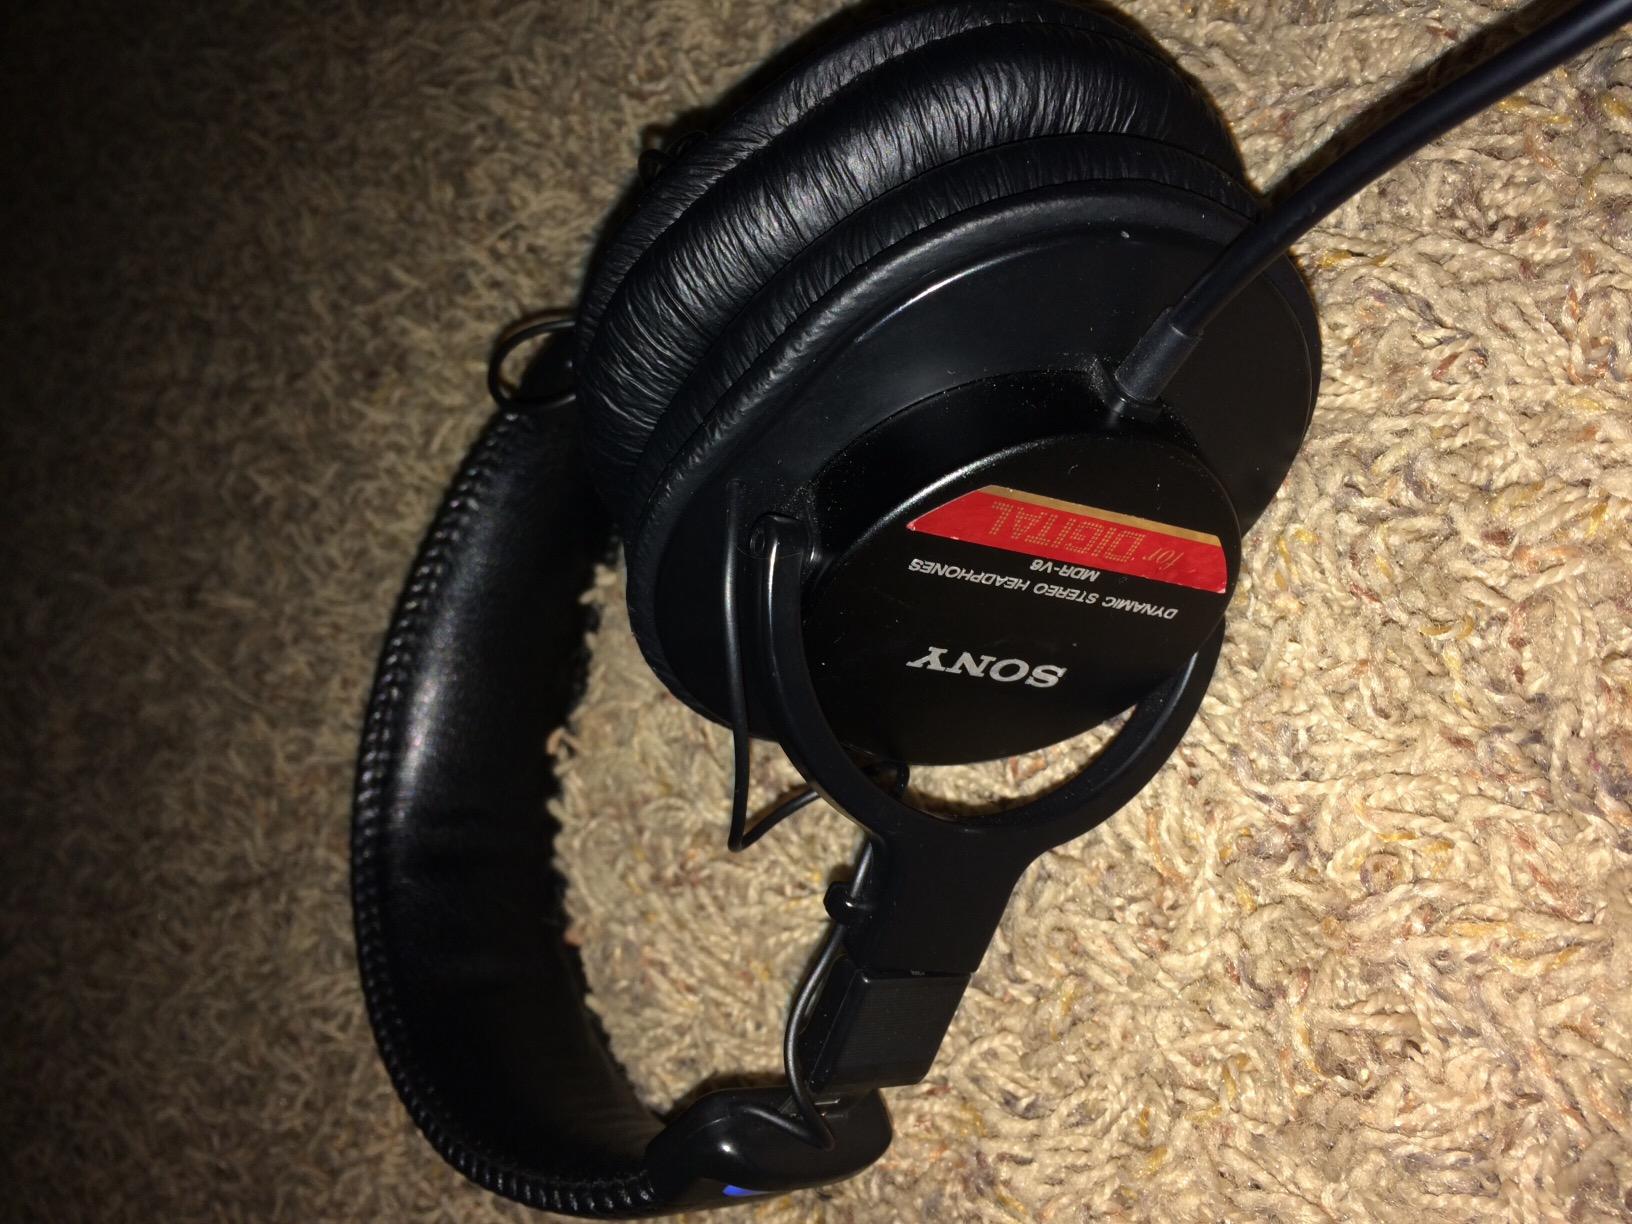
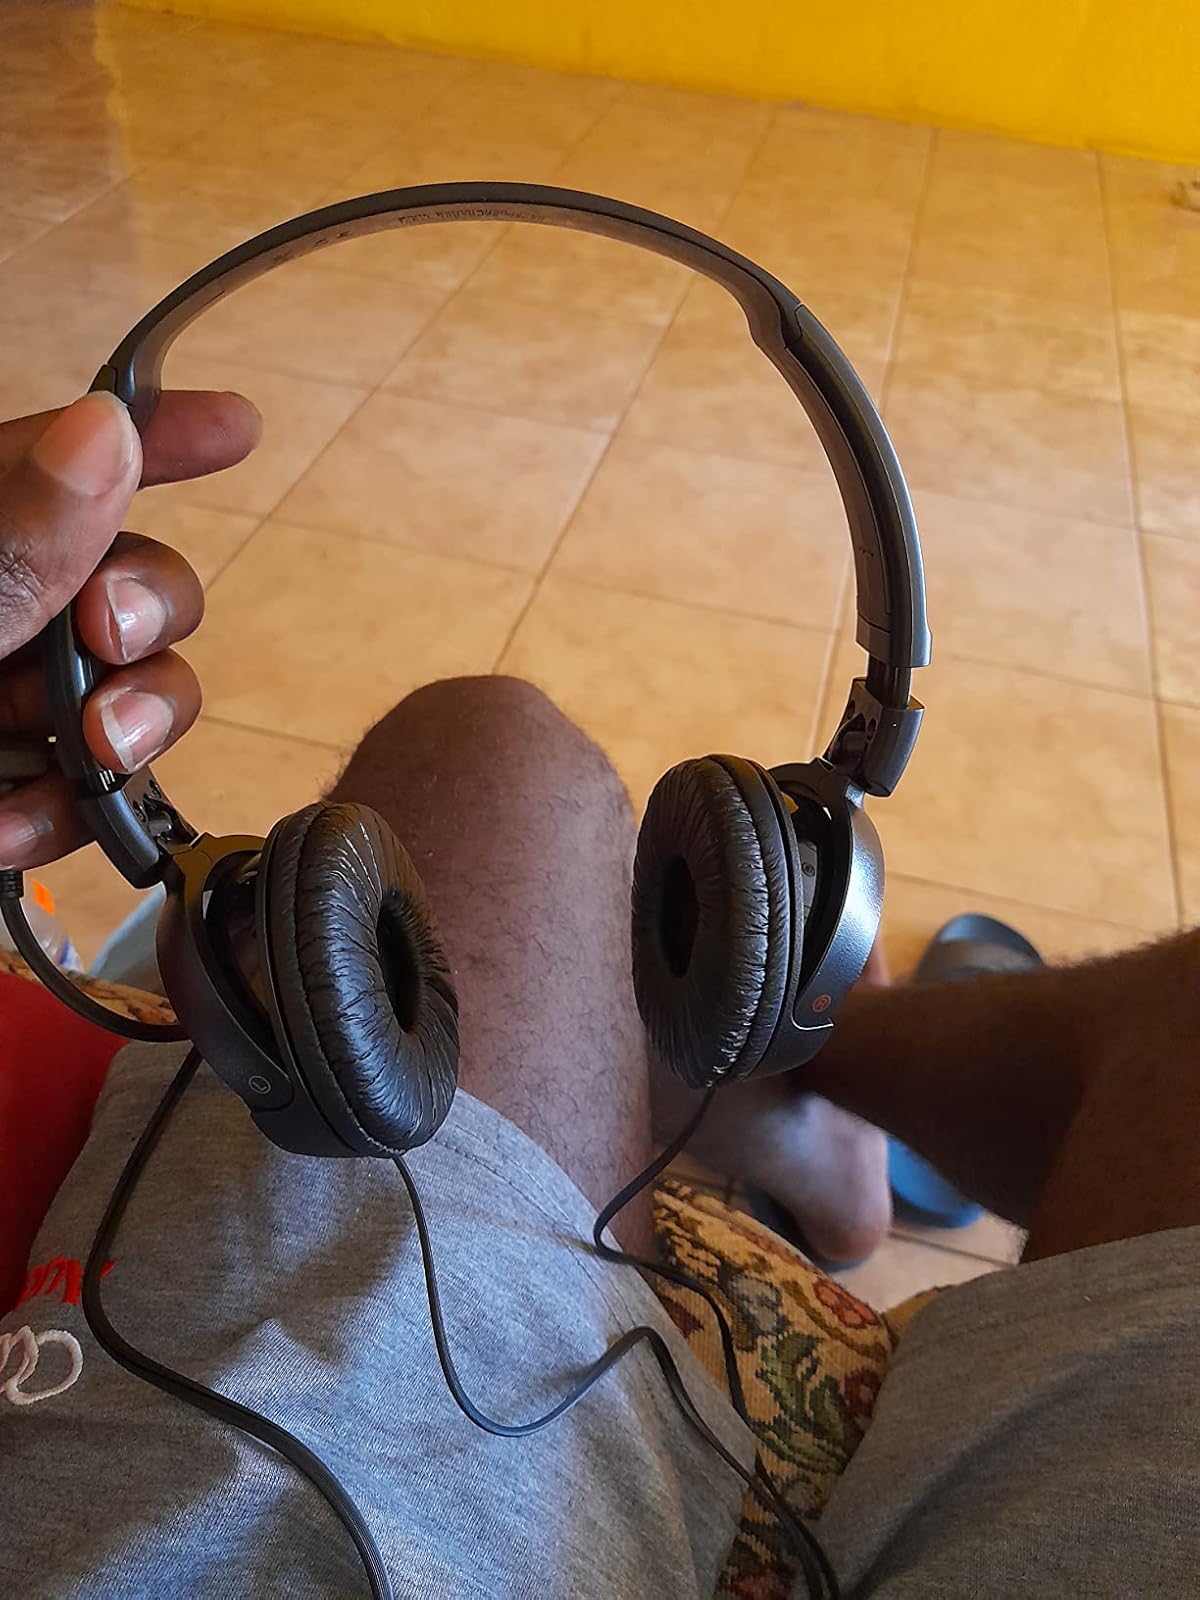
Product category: headphones
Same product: no